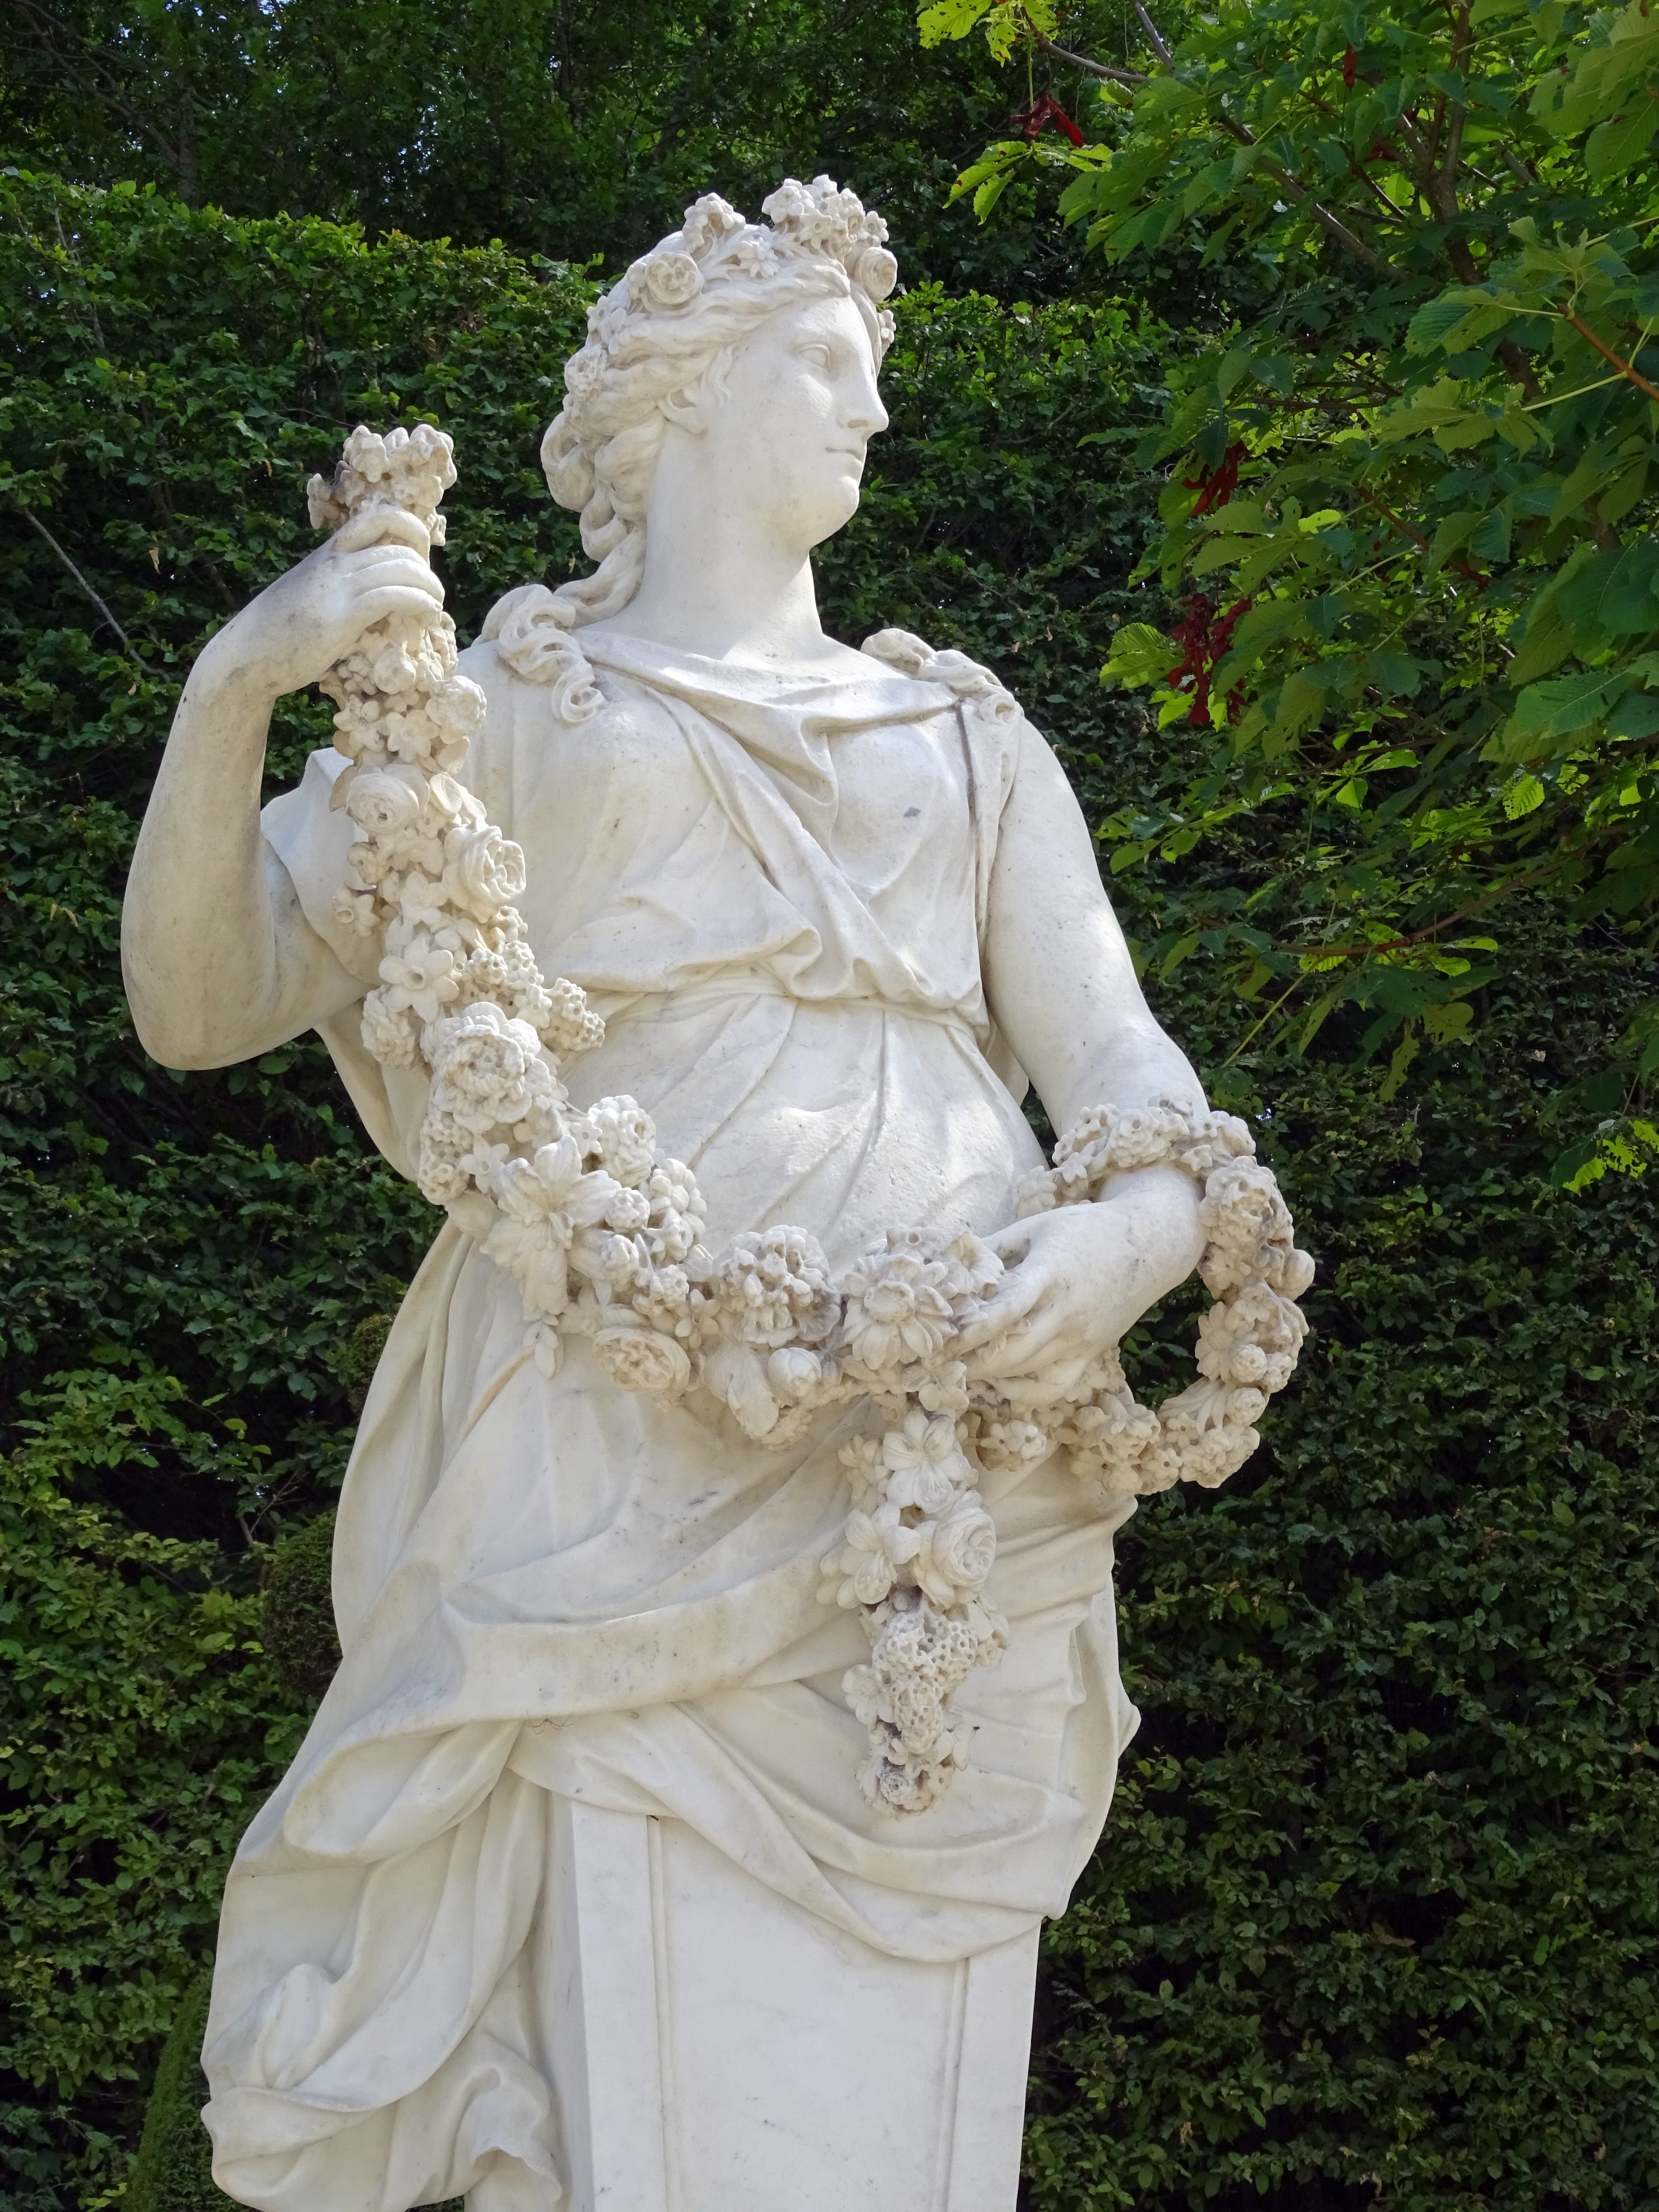
paris, monument, statue, garden, sculpture, art, dress, carving, versailles, gown, stone carving, ancient history, human positions, classical sculpture